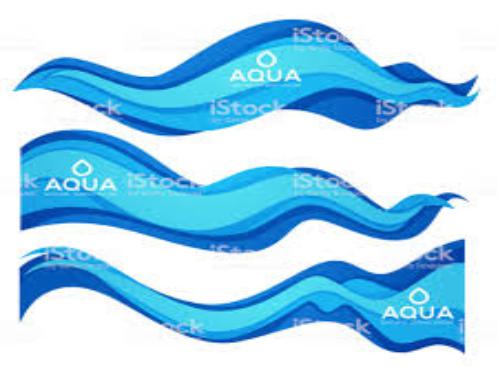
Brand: Aqua Flow
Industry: Necessities